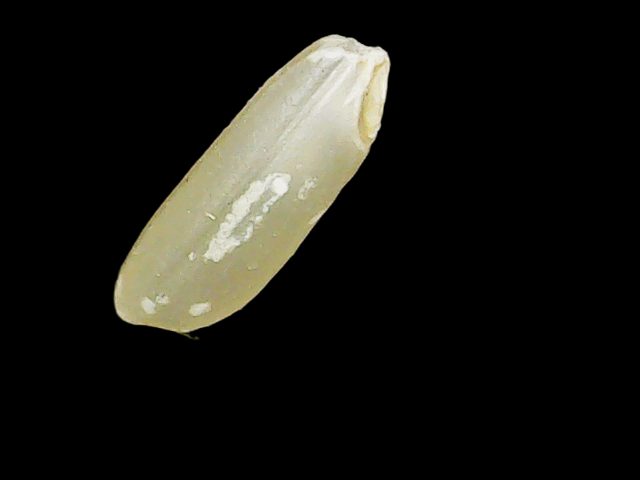
Rice variety: Binadhan17